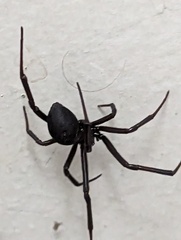
Species: Lactrodectus_hesperus